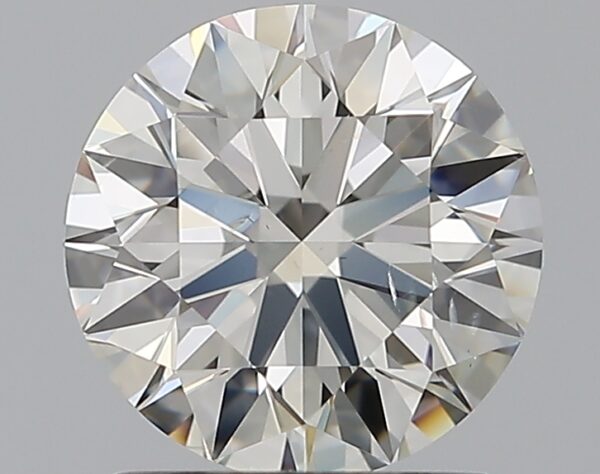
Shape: round
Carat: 1.25
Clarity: SI2
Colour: I
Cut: EX
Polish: EX
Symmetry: EX
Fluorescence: F
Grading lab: GIA
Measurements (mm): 6.85 x 6.9 x 4.27